Thermodynamic diagrams

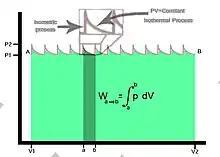
figure 3

It is often valuable to calculate the work done in a process. The work done in a process is the area beneath the process path on a P-V diagram. "Figure 2" If the process is isobaric, then the work done on the piston is easily calculated. For example, if the gas expands slowly against the piston, the work done by the gas to raise the piston is the force "F" times the distance "d". But the force is just the pressure "P" of the gas times the area "A" of the piston, "F" = "PA". Thus